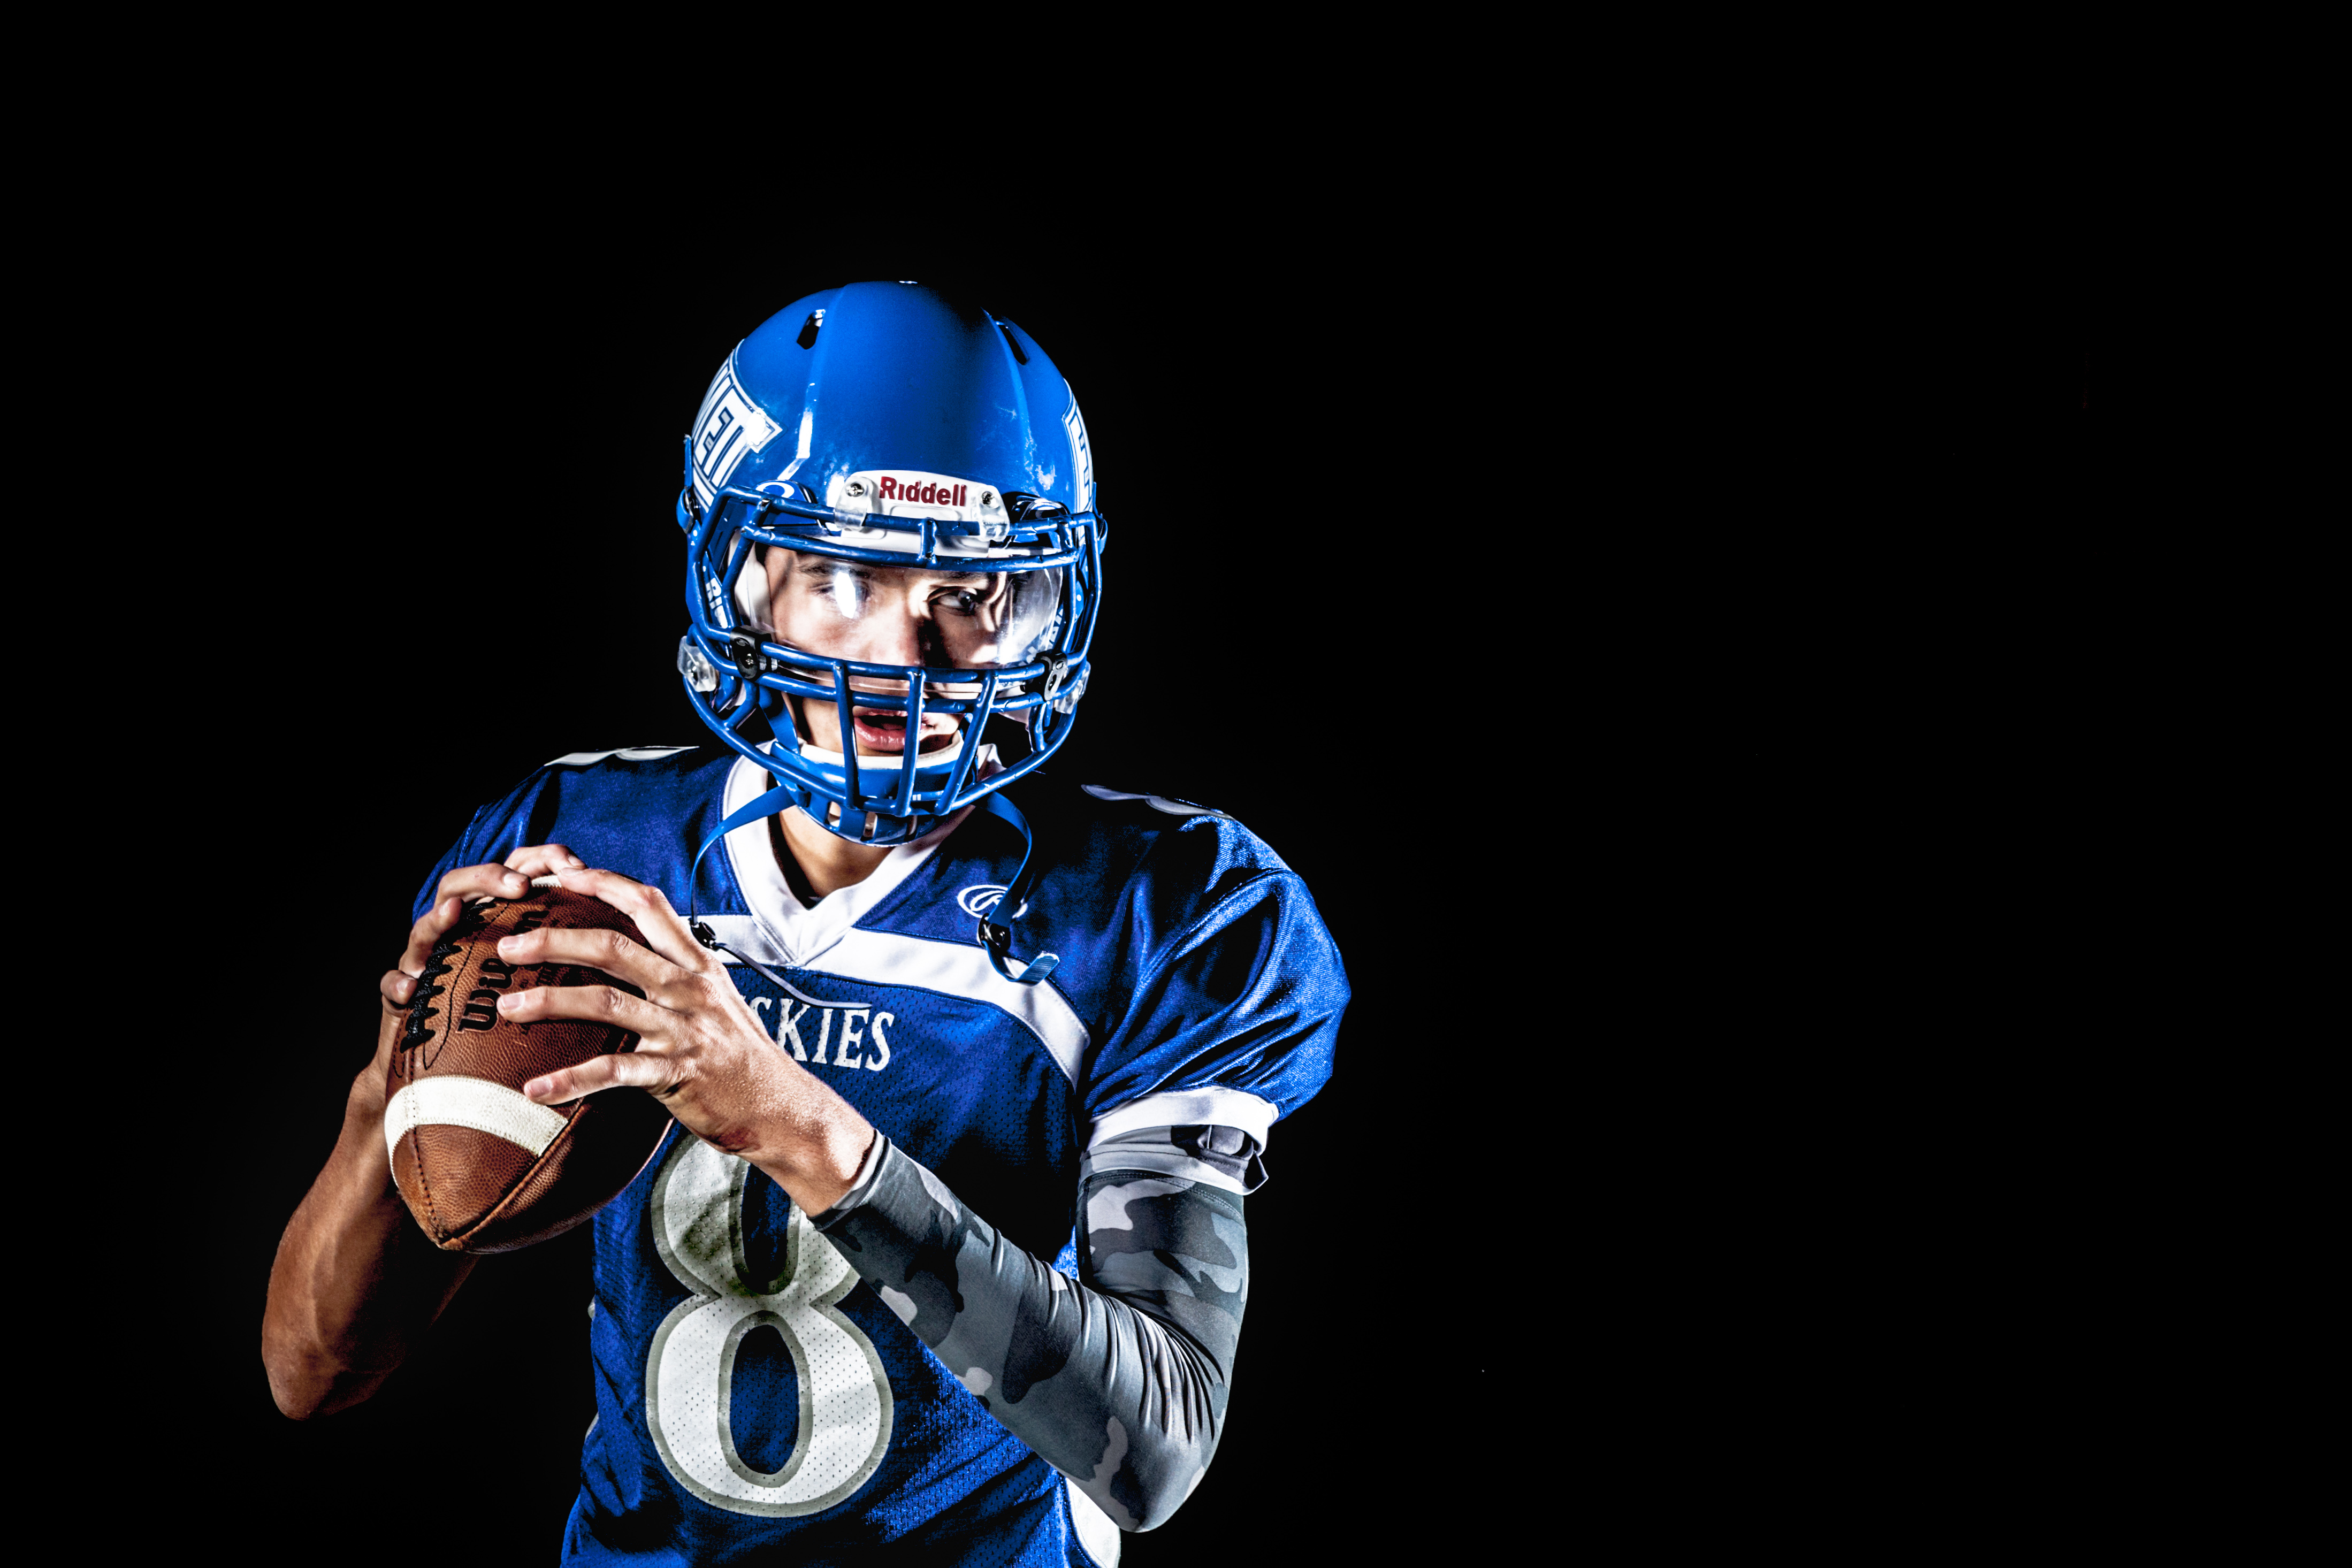
man, sport, football, player, american football, sports, helmet, ball, uniform, athlete, football player, quarterback, football helmet, computer wallpaper, baseball positions, football equipment and supplies, gridiron football, protective equipment in gridiron football, hockey protective equipment, goaltender mask, royalty free images